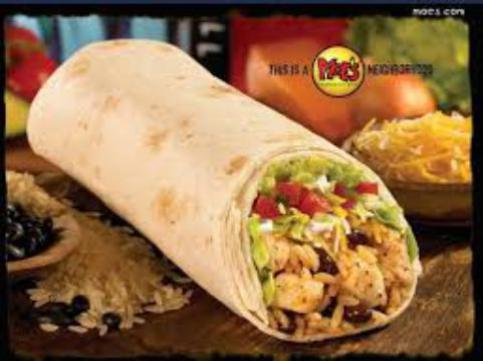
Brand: moe's southwest grill
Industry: Food